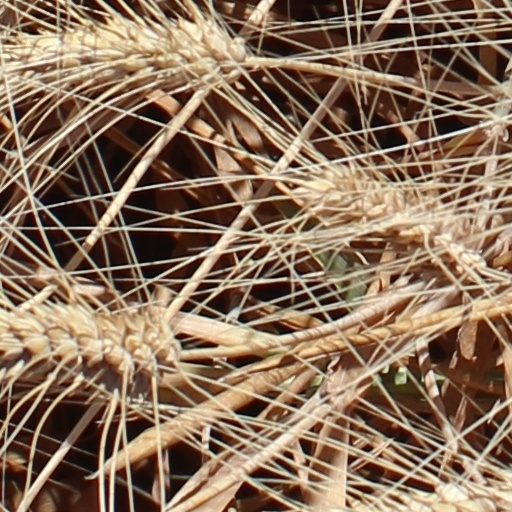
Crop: wheat